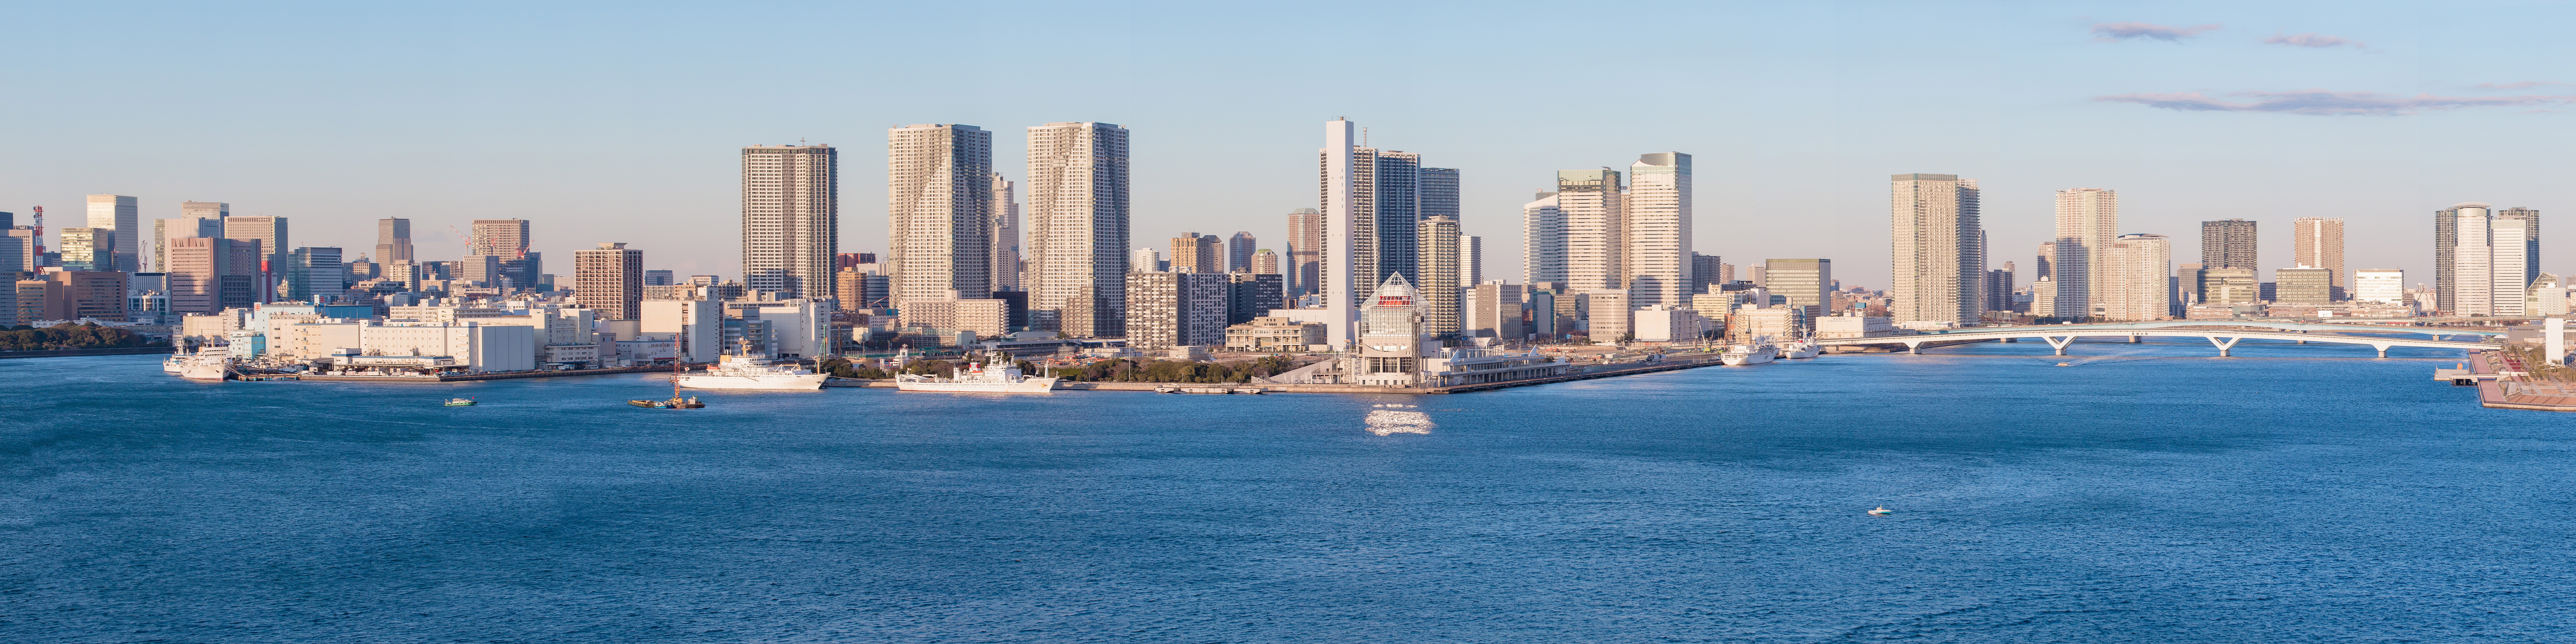
coast, horizon, dock, architecture, bridge, skyline, city, skyscraper, cityscape, panorama, downtown, travel, evening, bay, landmark, marina, japan, tokyo, japanese, metropolis, rainbow bridge, geographical feature, human settlement